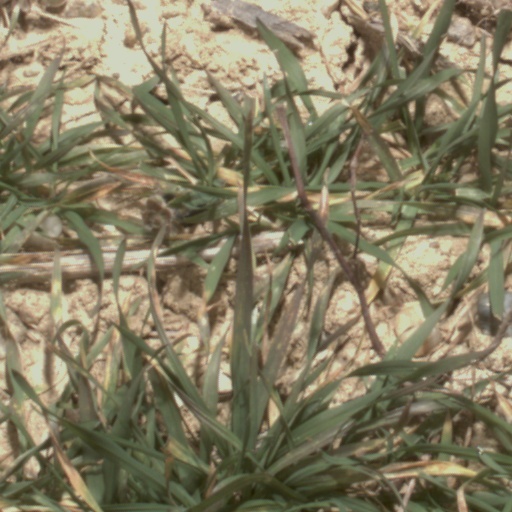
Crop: wheat